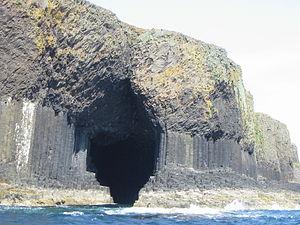
La grotte de Fingal est une célèbre caverne basaltique située dans les hébrides intérieures d'Écosse, sur l'île inhabitée de Staffa.
Une grotte marine, aussi dite grotte littorale, est une cavité naturelle dans la structure rocheuse littorale, dont la formation résulte essentiellement de l'érosion par l'action des vagues de la mer.